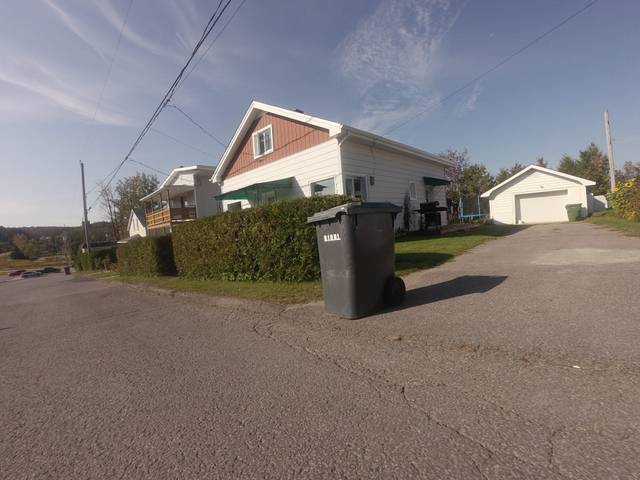
Region: Canada
Coordinates: 46.045, -74.268